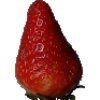
Label: Strawberry 1